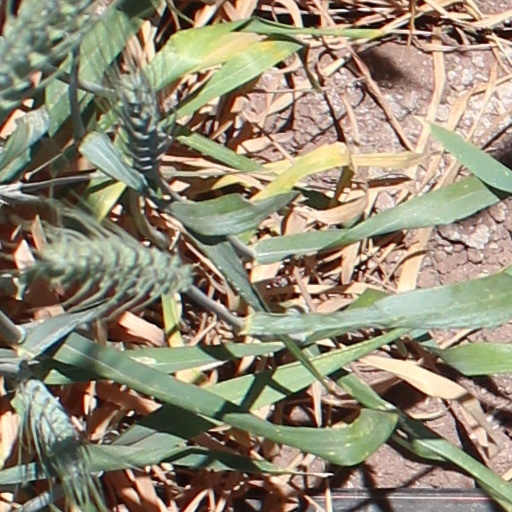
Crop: wheat